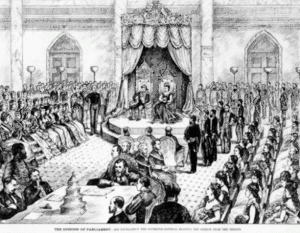
Cet article traite des événements qui se sont produits durant l'année 1879 au Canada.
4 février, France : gouvernement William Henry Waddington. Il s’engage dans une politique de laïcisation de l’État avec le dépôt de projets de loi contre les ordres enseignants. Jules Ferry devient ministre de l’Instruction publique.